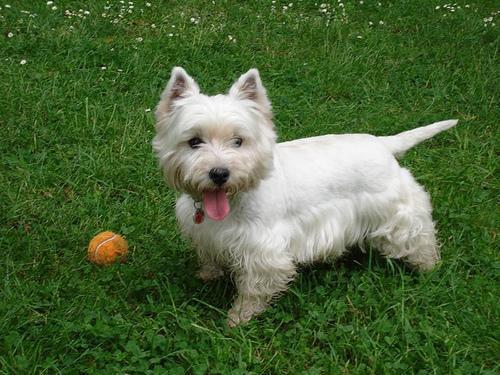
West_Highland_white_terrier